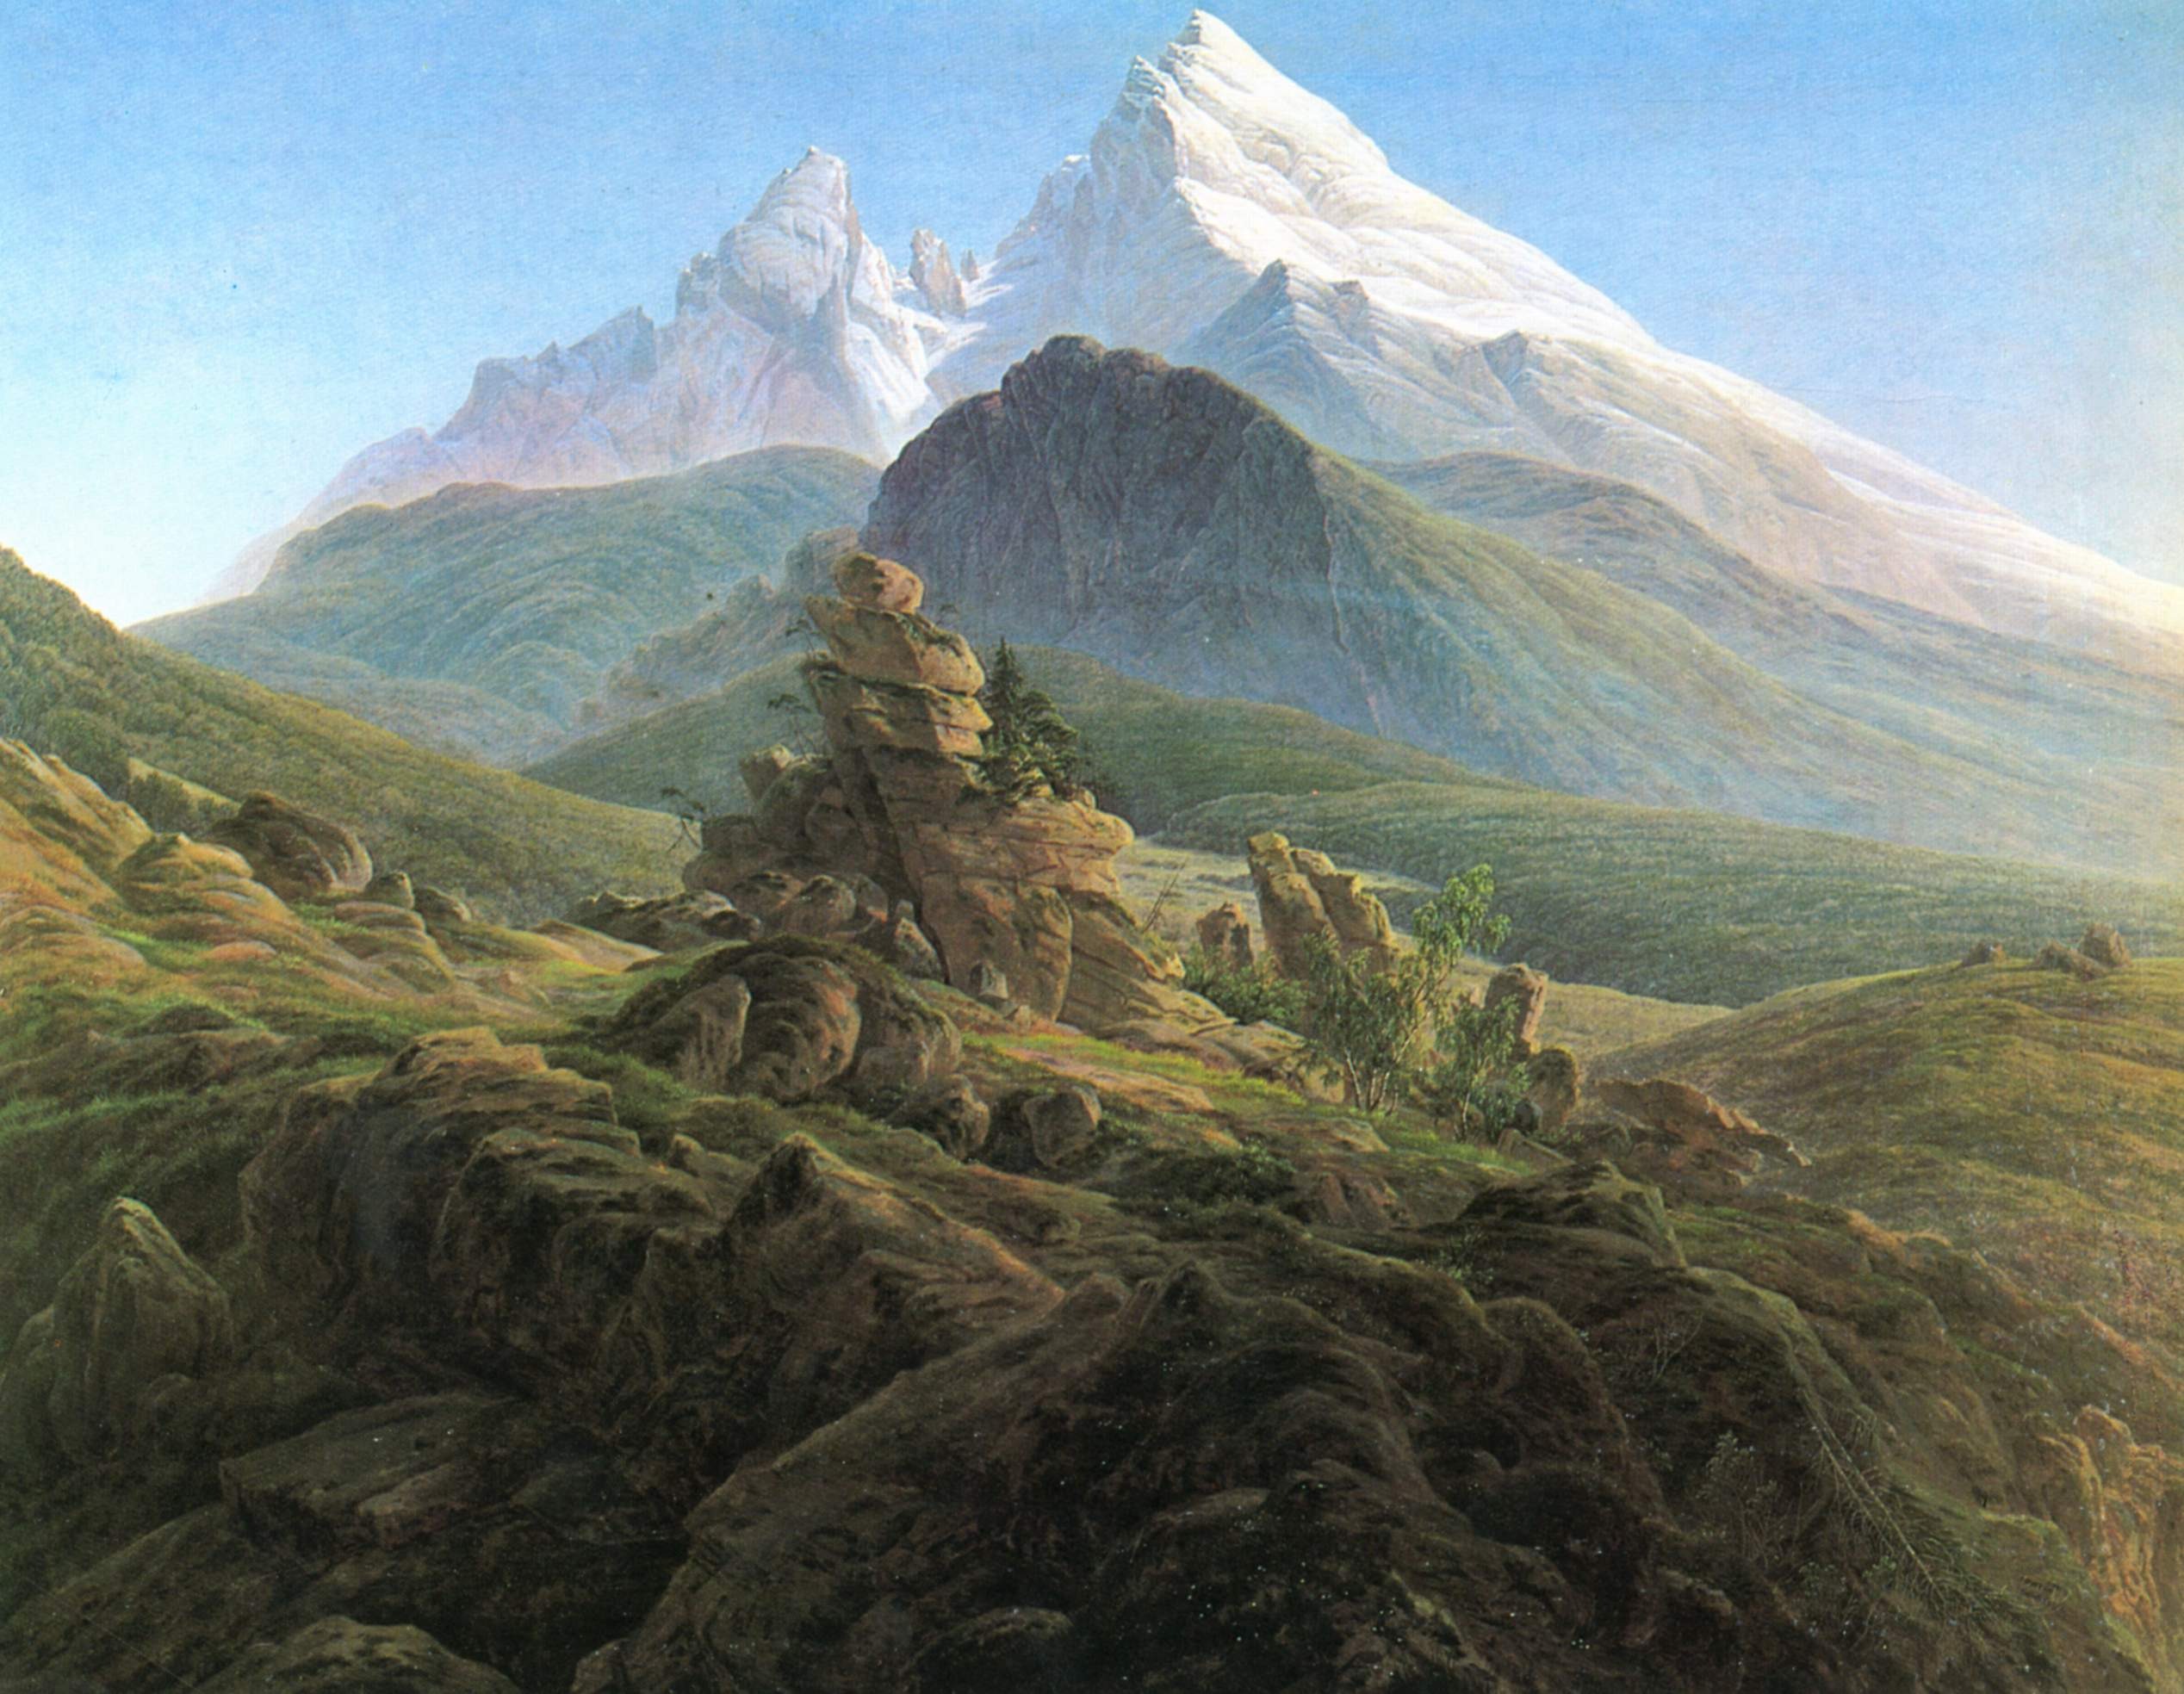
landscape, nature, wilderness, mountain, snow, sky, countryside, hill, valley, mountain range, country, scenic, artistic, highland, terrain, national park, ridge, summit, painting, trees, rocks, outside, art, clouds, geology, mountains, alps, badlands, ravine, plateau, fell, landform, artistry, mountain pass, oil on canvas, geographical feature, atmospheric phenomenon, mountainous landforms, caspar friedrich